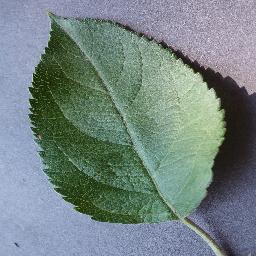
Label: Apple___healthy